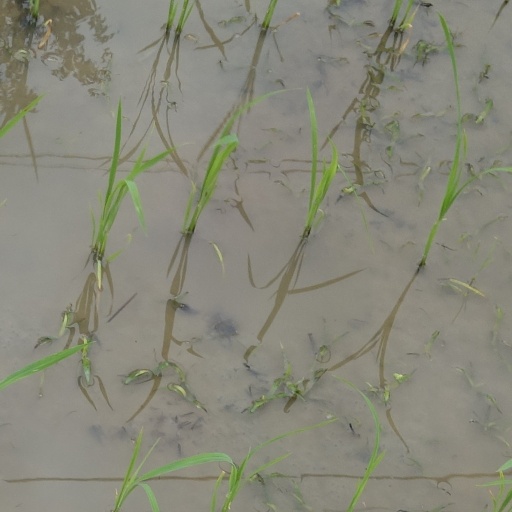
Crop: rice